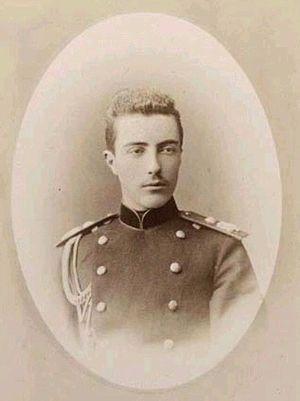
Le 1ᵉʳ Régiment d'Infanterie de Sa Majesté est une formation de la l'armée impériale russe créé le 27 mars 1856 et dissous le 8 mai 1918 à Tsarkoïe Selo, en 1919, il fut incorporé au 1ᵉʳ Régiment d'Infanterie de fusiliers de la Garde, en août 1920, il rejoignit le 4ᵉ Bataillon du Régiment d'Infanterie de la Garde.